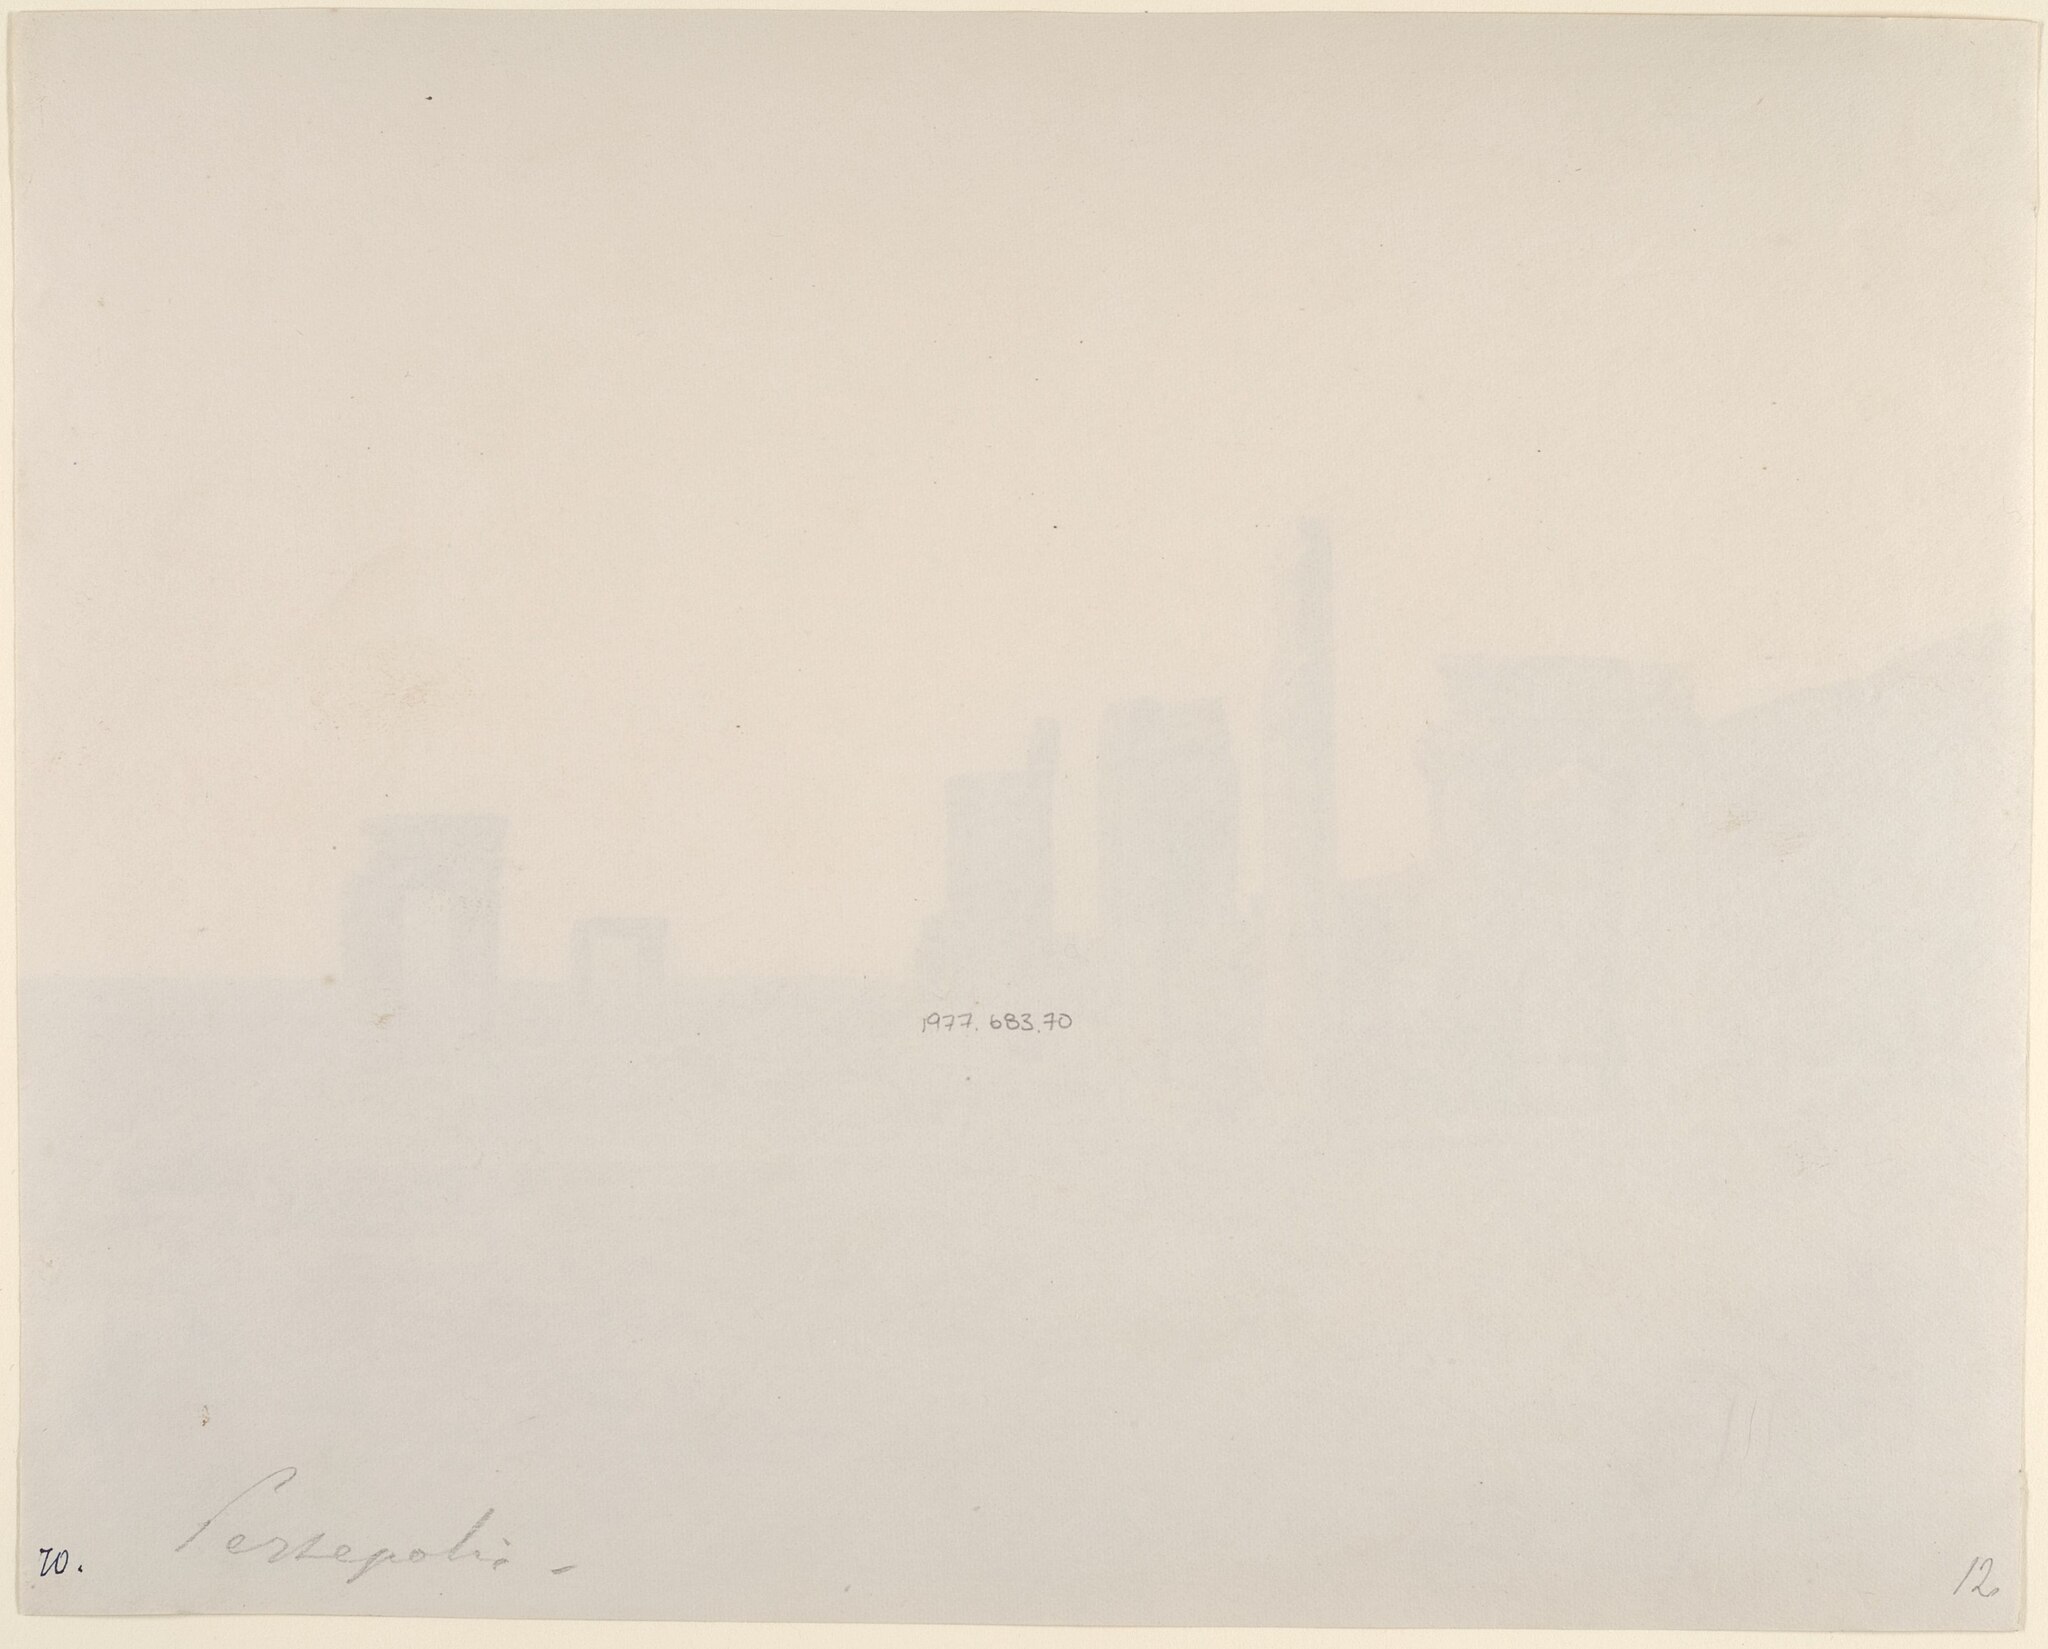
Title: [Persepolis, (W: before restoration)
Description: Photograph; Photographs
Date: 1840s–60s
Categories: CC-Zero, Department of Photographs, Metropolitan Museum of Art, Artworks without Wikidata item, Artworks with known accession number, Images from Metropolitan Museum of Art, GWToolset Batch Upload, Albumen prints in the Metropolitan Museum of Art, Persepolis in the 19th century, Gift of Charles K. and Irma B. Wilkinson, Historical photographs of Iran by Luigi Pesce